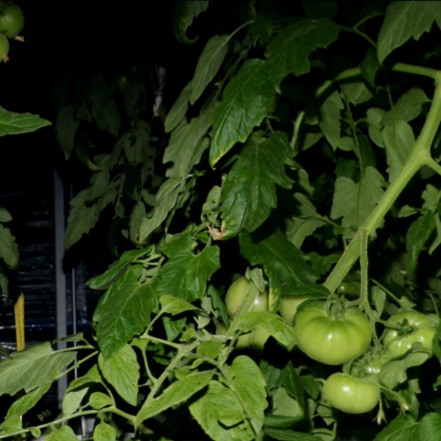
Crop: tomato